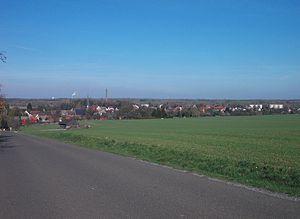
Kretzschau est une commune allemande de l'arrondissement du Burgenland, Land de Saxe-Anhalt.